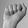
ASL letter: A